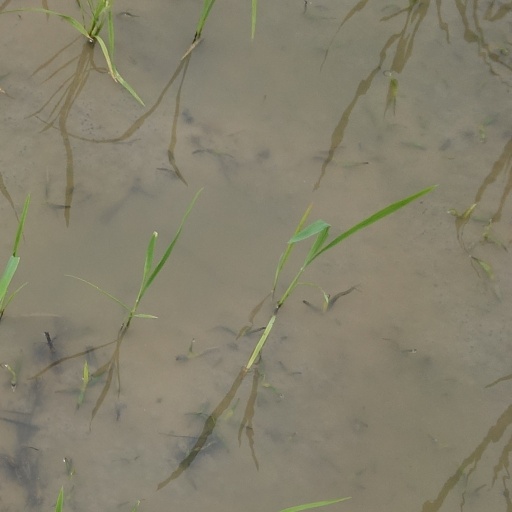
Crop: rice